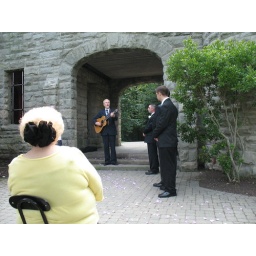
Best seat in the house to watch the Rev jam out